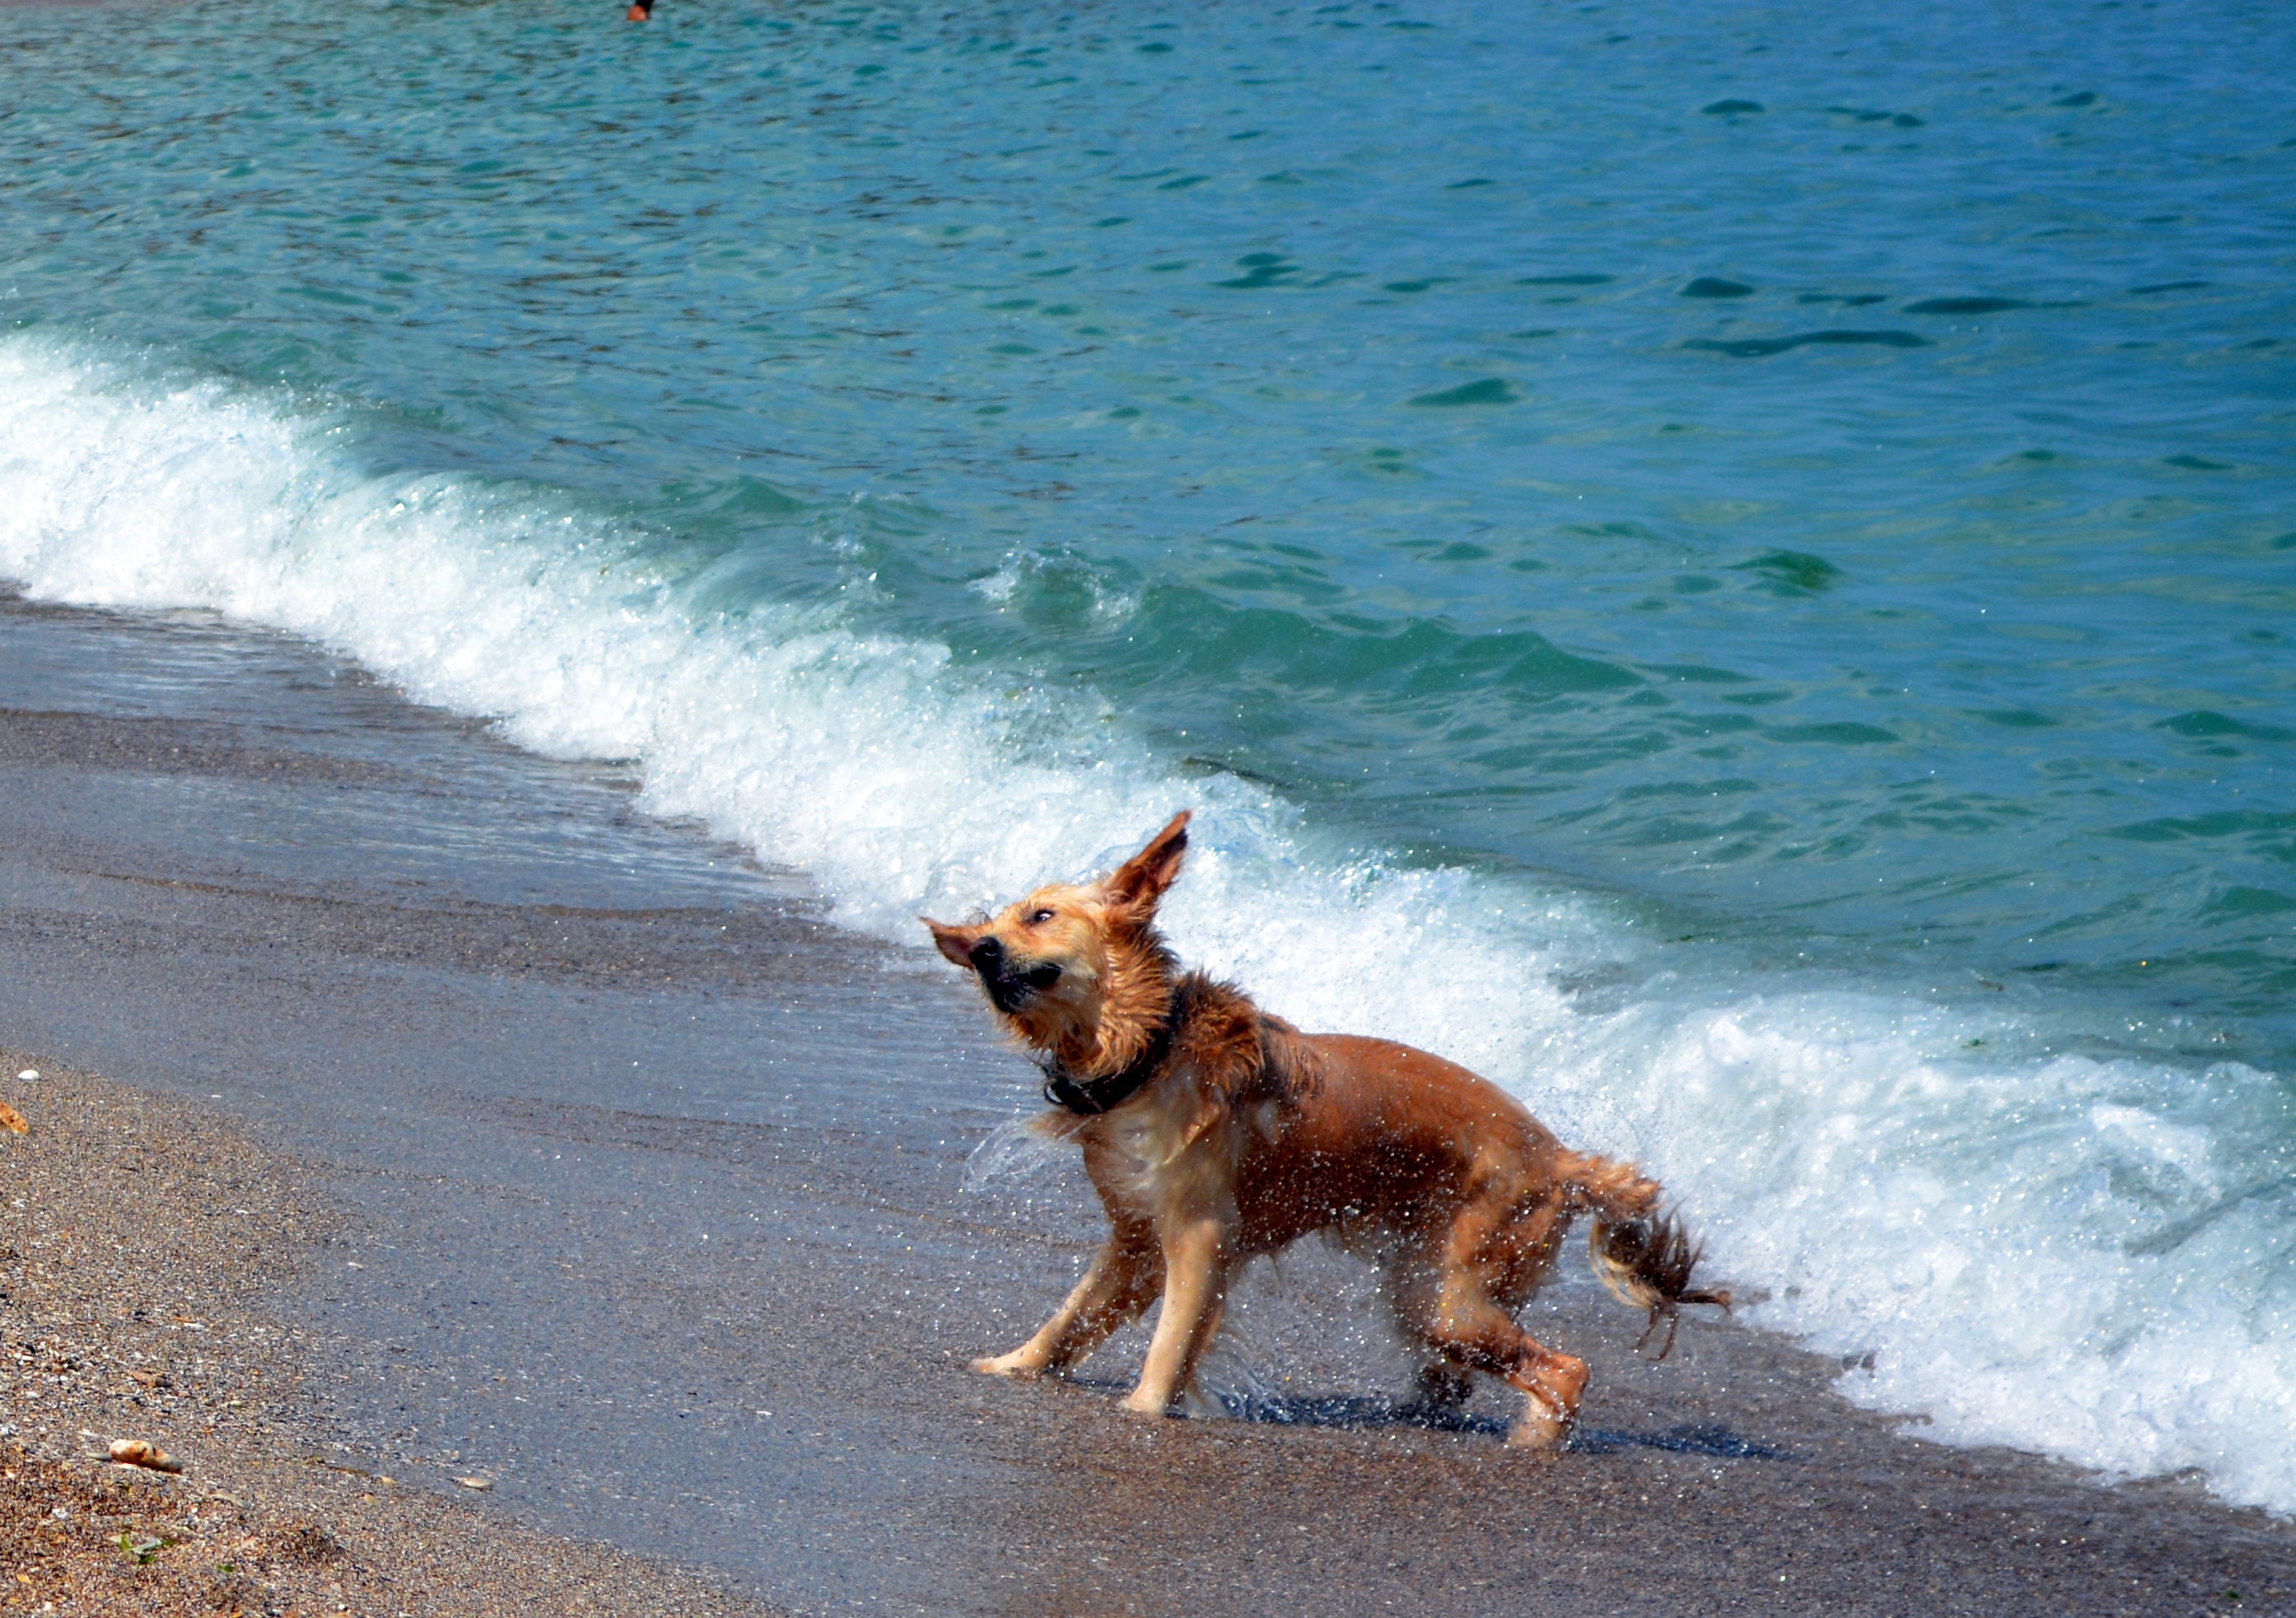
beach, sea, water, wet, dog, mammal, great, street dog, dog like mammal